Stephen T. Worland

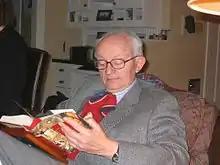
Stephen T. Worland in 2006

Stephen T. Worland (February 19, 1923 – July 29, 2017) was an American economist and professor at the University of Notre Dame. Worland's specialties included the history of economic thought, social economics, and welfare economics. Worland is the author of the book "Scholasticism and Welfare Economics", published by the University of Notre Dame Press in 1967. He also authored the "Economics and Justice" chapter in the book "Justice: Views from the Social Sciences", edited by Ronald L. Cohen and published by Springer in 1986.